List of incidents and protests of the United States racial unrest

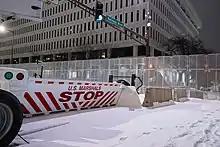
Counter-protest security measures at the Warren E. Burger Federal Building, January 23, 2022

On December 8, protesters in Portland gathered to blockade parts of the Humboldt Neighborhood in order to protect a family who had been evicted after living in their home for 65 years. Protesters blockaded the area similar to the Capitol Hill Occupied Protest.